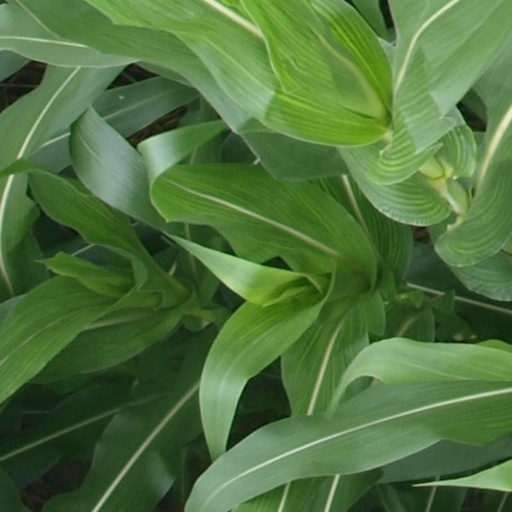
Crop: maize; corn